HMS Sirius (1786)

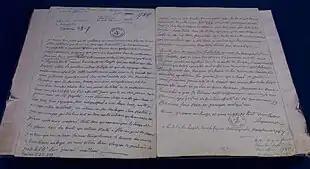
The last letter by Lapérouse, which was returned to Europe by HMS "Andrew".

The British cordially received the French. "Sirius"s captains, through their officers, offered assistance and asked if Lapérouse needed supplies. However the French leader and the British commanders never met personally.